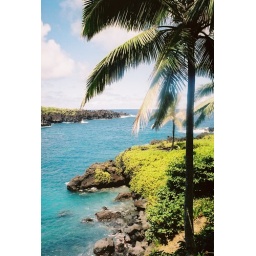
Taken at the Wai'anapanapa State Park- a black sand beach in Hana, Maui.